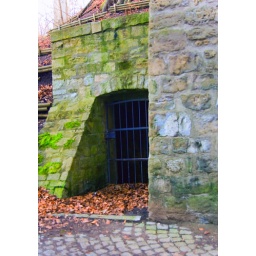
Gera/secret gate under the bridge of castle osterstein.jpg